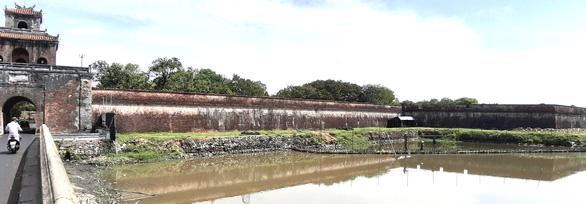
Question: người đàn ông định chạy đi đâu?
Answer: chạy về phía cổng thành